A631 road

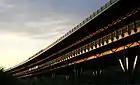
Tinsley Viaduct

After the M1 the road is a single carriageway non-trunk road and heads east to Rotherham as "Bawtry Road" through Tinsley. It passes Tinsley Infants School and Tinsley Junior School, and on the left hand side on the corner oh "Highgate" is the "Pike & Heron". The Jamia al Hudaa Sheffield, a girls' independent Muslim secondary school is on the right, and opposite "Park House Lane" is the Outokumpu sports and social club, with Sheffield Hallam University's Graham Solley Sports Development Centre on the right (where SHU play other universities at sport). The road enters the borough of Rotherham at a bend to the left, becomes the parish boundary between Brinsworth and Rotherham, and there is a crossroads, with the left for "Balk Lane" and the BOC Brinsworth Operations Centre, opposite Firth Rixson Aurora Sports Club, and the right for "Bonet Lane" (B6067) near "The Fairway". There is a left turn for Phoenix Golf Club, a right turn for "Brinsworth Lane" near former "The Atlas" and the Esso "Brinsworth Service Station", a right turn for "Whitehill Lane" (B6066, for Catcliffe, and is also the Trans Pennine Trail). It passes under a 15 ft 3 in railway bridge, and crosses the River Rother.